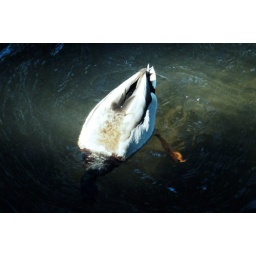
A duck dipping itself halfway inside water - Possibly my favorite weird little thing in the world.